Mark Taylor (cricketer)

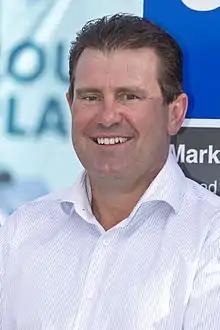
Taylor in 2014

Mark Anthony Taylor (born 27 October 1964) is a former Australian cricketer and current Nine Network commentator. He was the captain of the Australian squad which finished as runners-up at the 1996 Cricket World Cup.